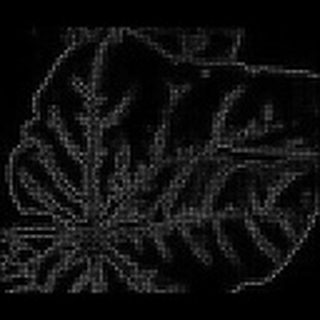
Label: cotton_bacterial_blight